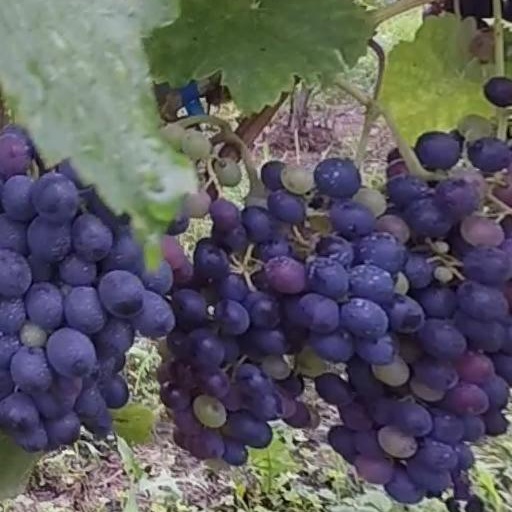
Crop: grape